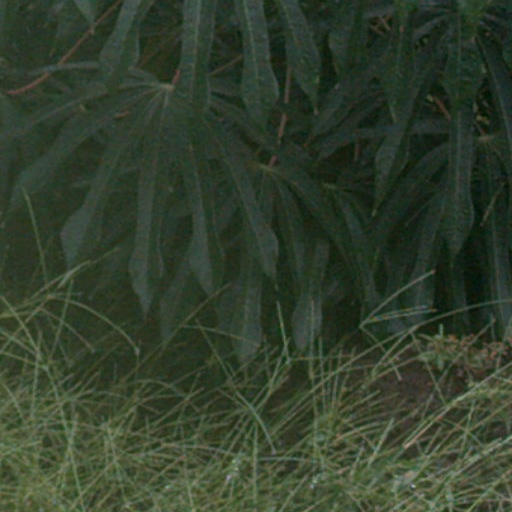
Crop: cassava